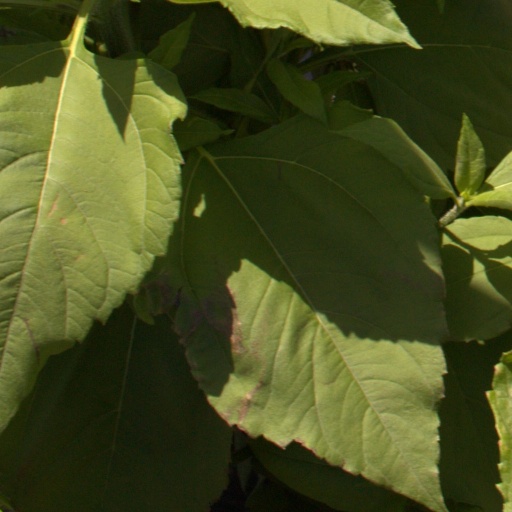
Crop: Jerusalem artichoke